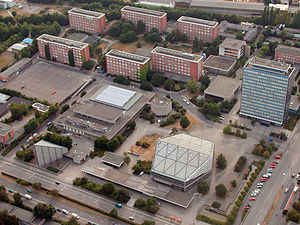
Christian-Albrechts-Universität zu Kiel
Christian-Albrechts-Universitetet
Christian-Albrechts-Universität er et universitet, der beliggende i Kiel i delstaten Slesvig-Holsten. Universitetet har over 20.000 studenter og cirka 600 faste ansatte.